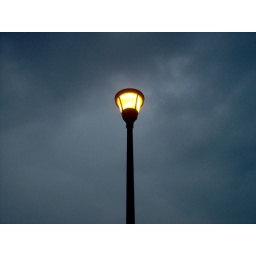
street lamp in a dark sky.